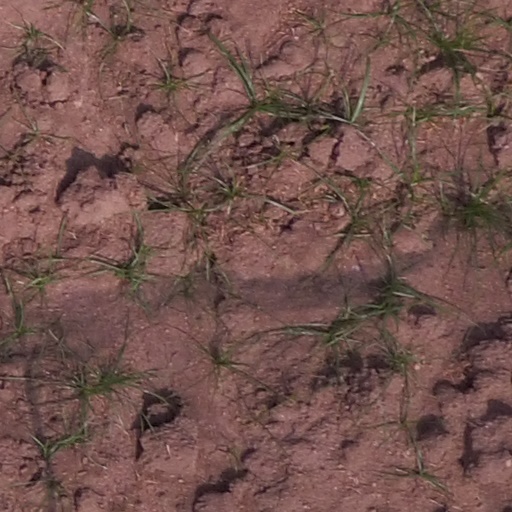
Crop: maize; corn